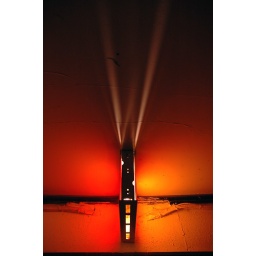
An exit sign in the SAE house at Dartmouth, pretty much unedited.